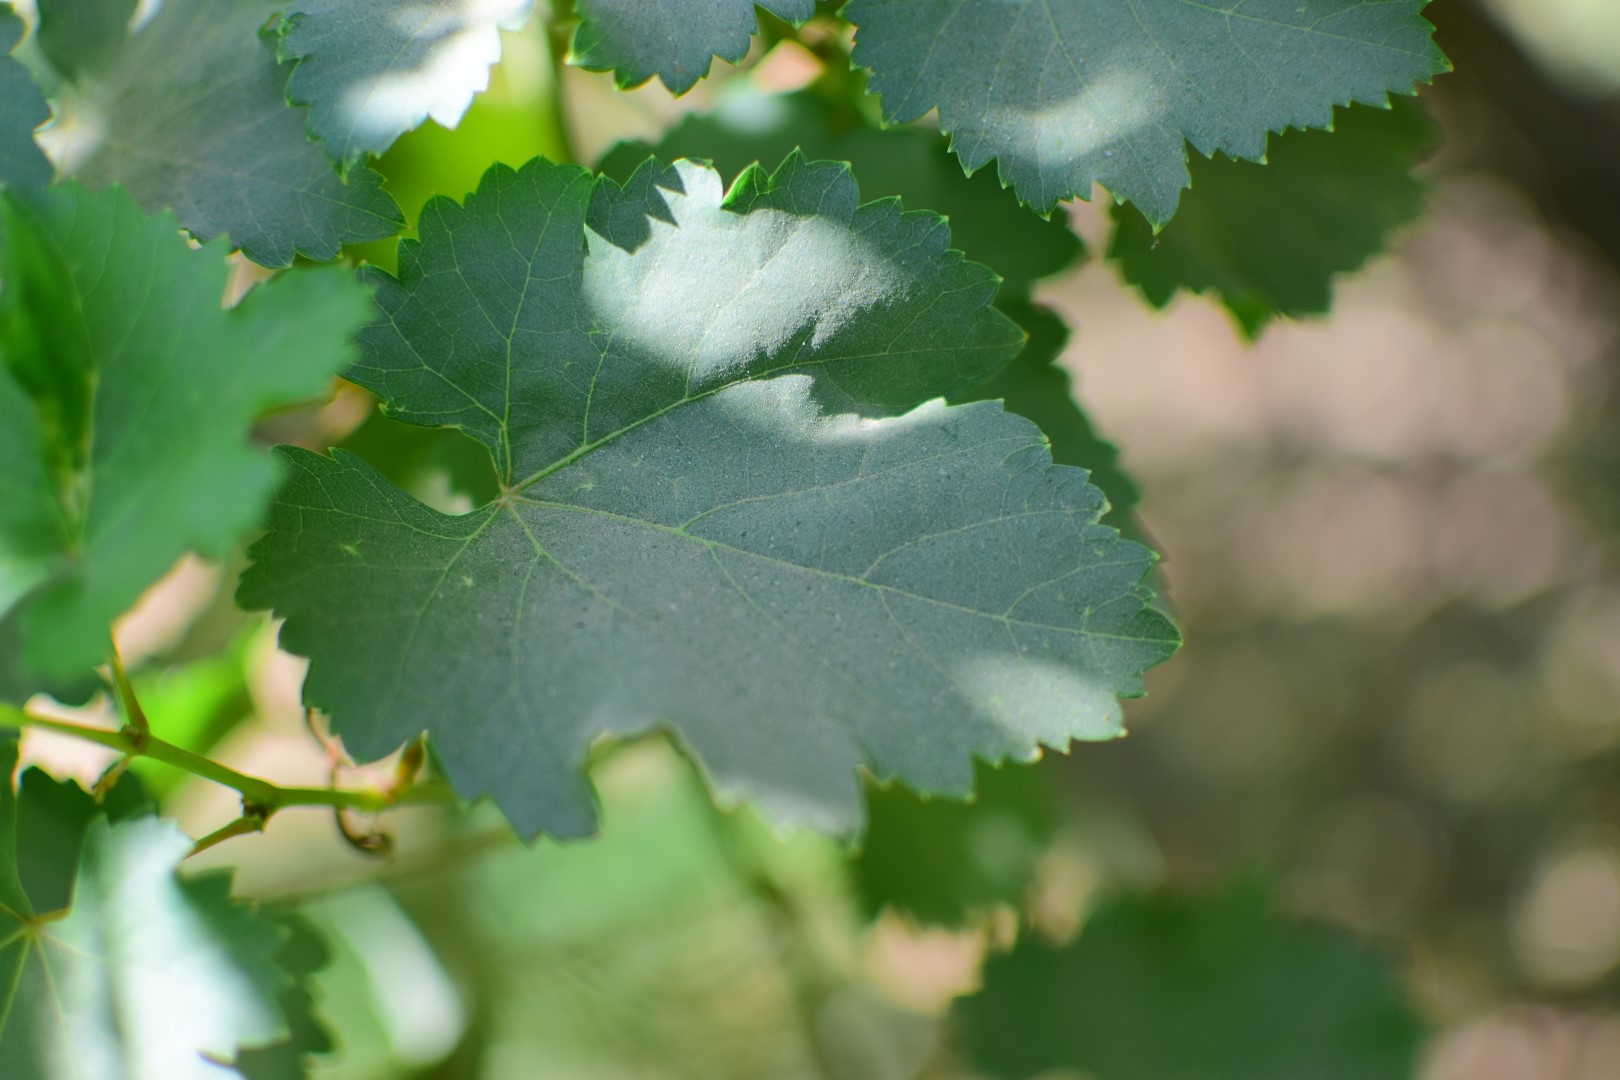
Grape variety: Frinsi